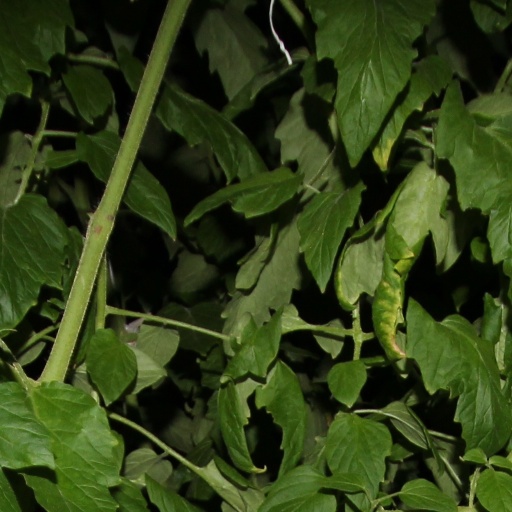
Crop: tomato